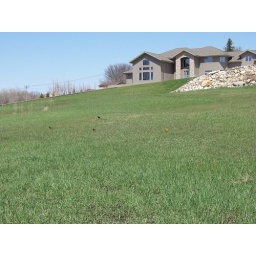
There are some pretty yellow birds in this field somewhere...